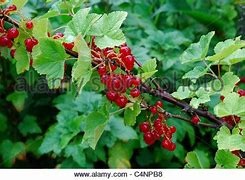
Label: redcurrant